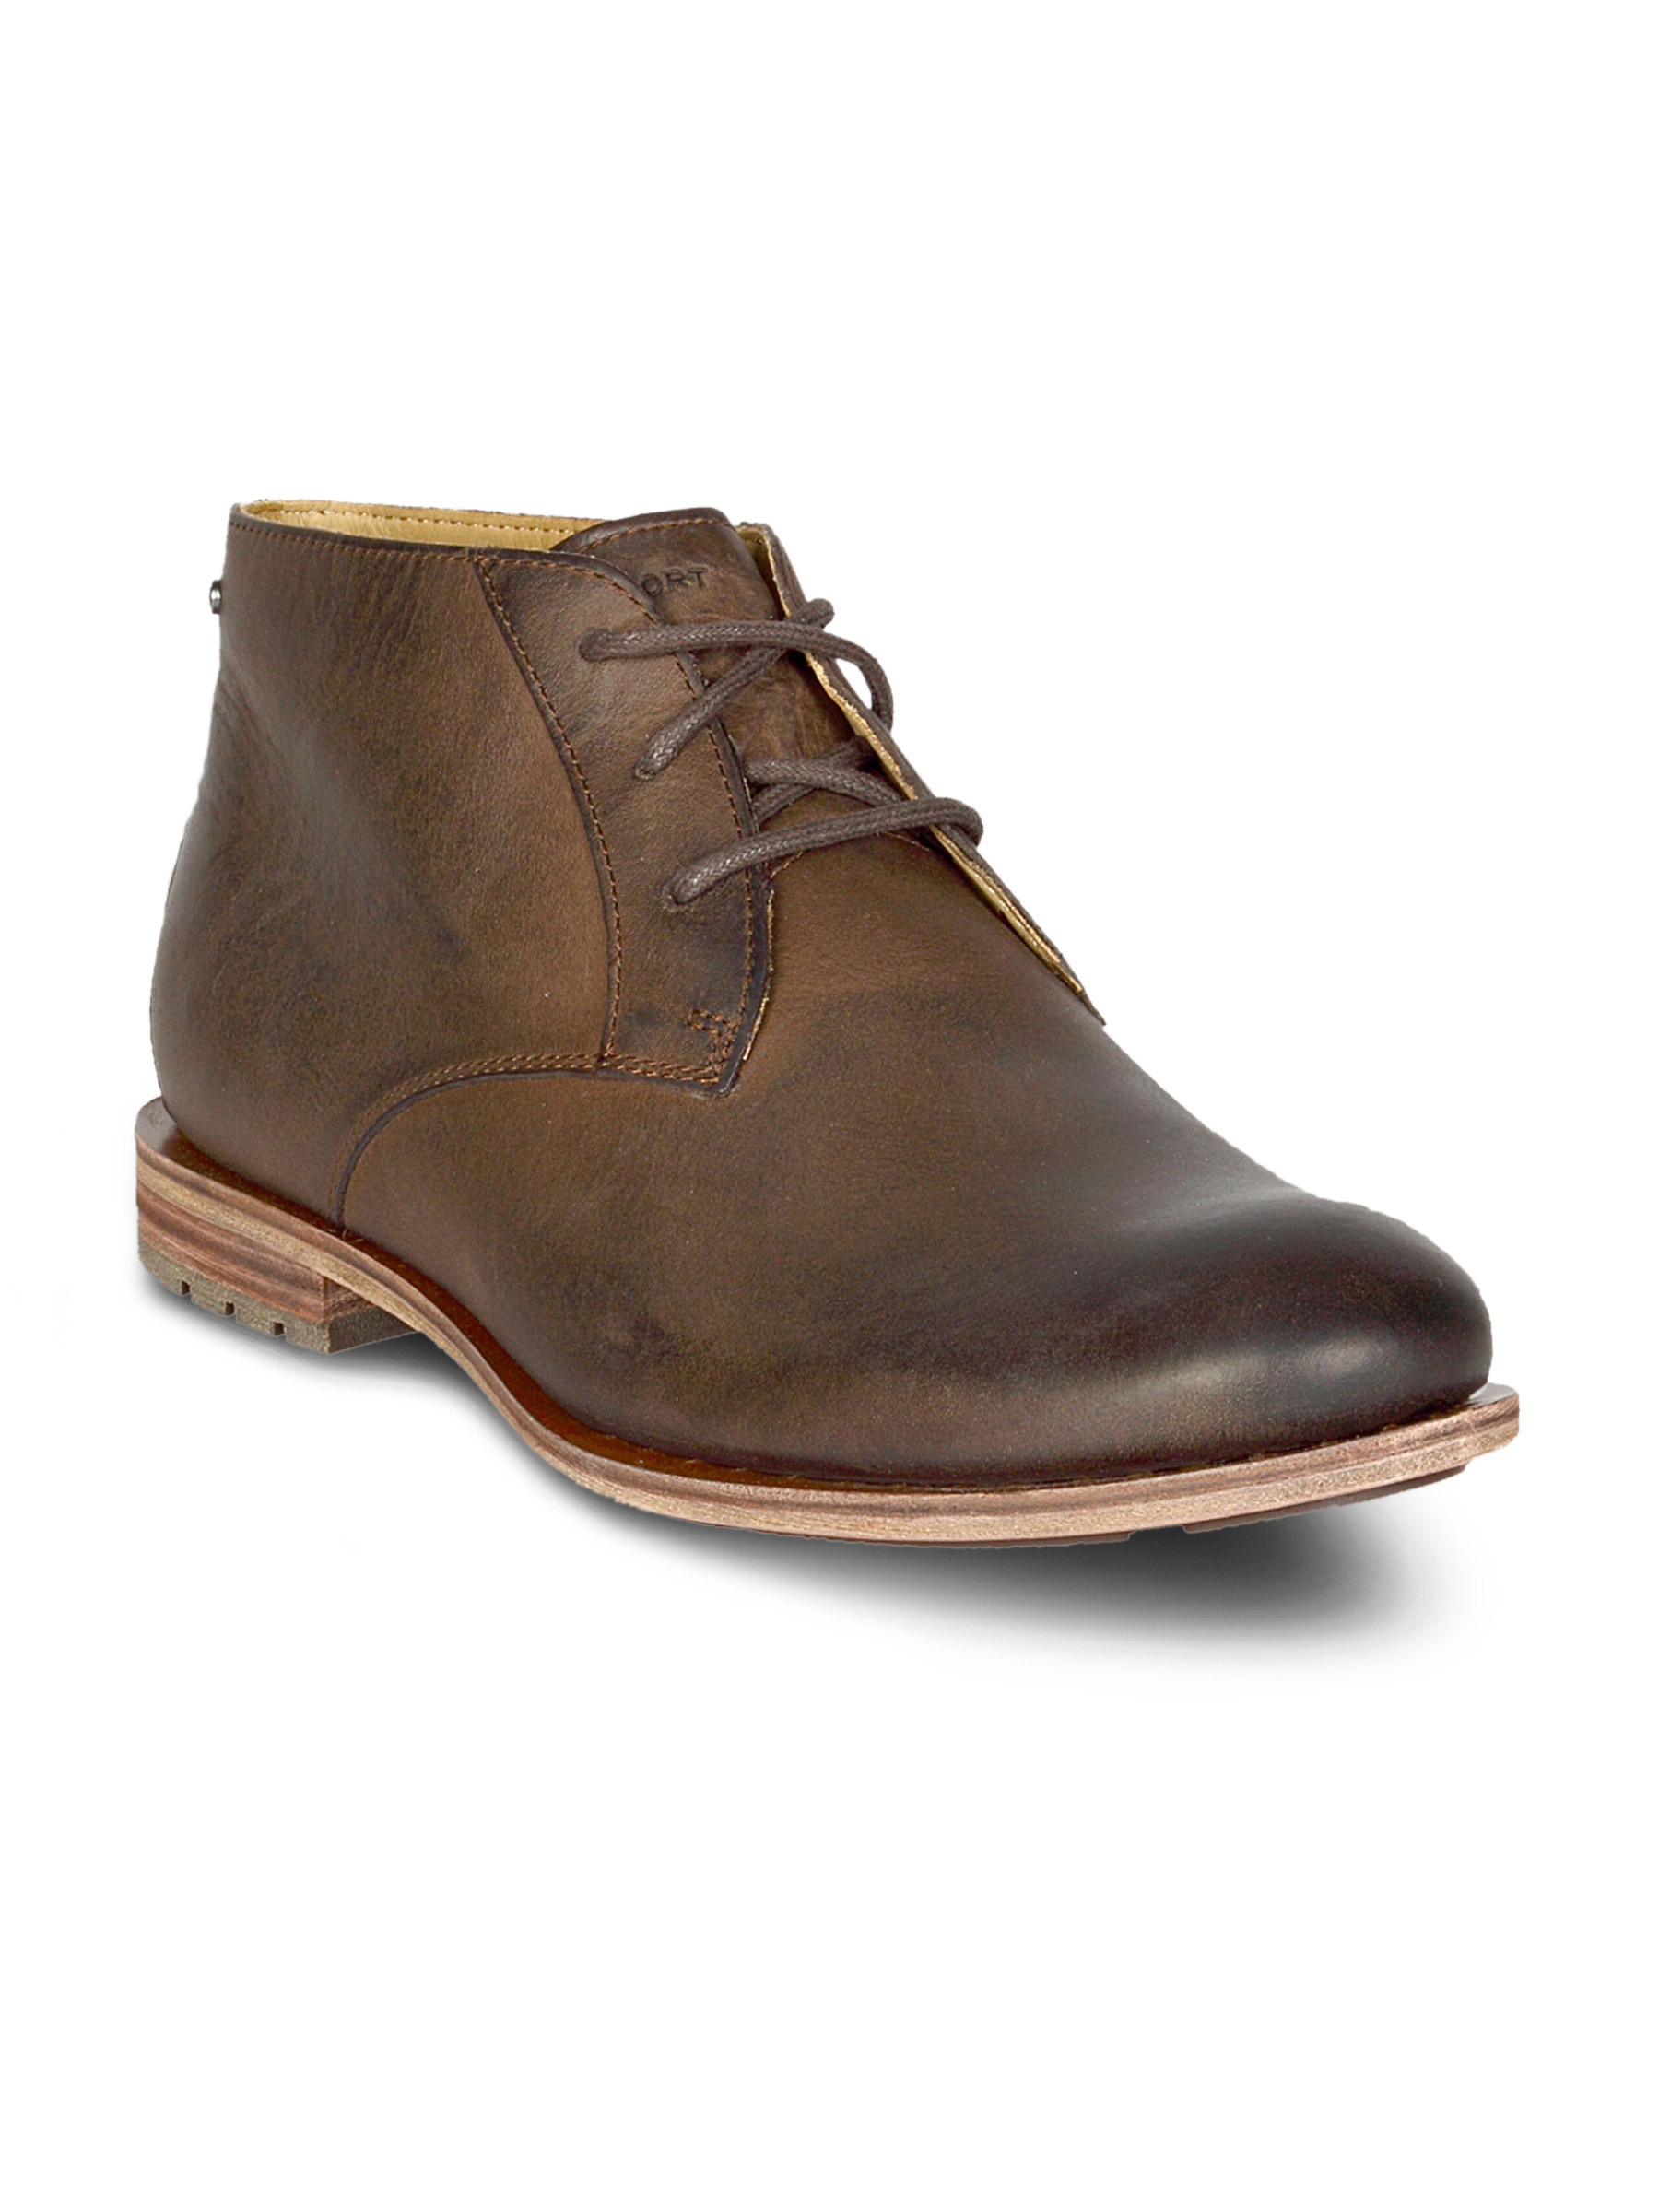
Rockport Men D2N Desert Boot Dark Brown Shoe
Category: Footwear / Shoes / Casual Shoes
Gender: Men
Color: Brown
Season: Summer 2011
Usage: Casual